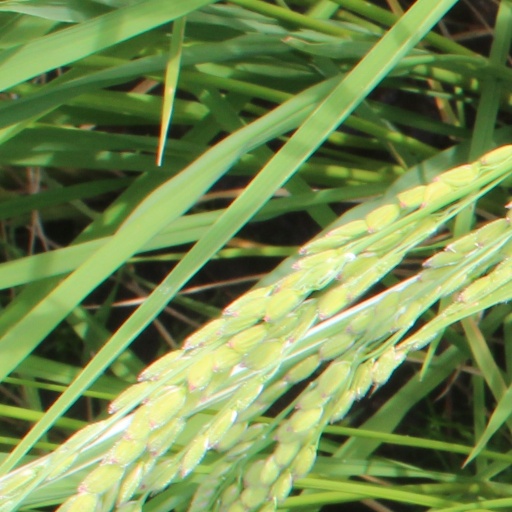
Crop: rice